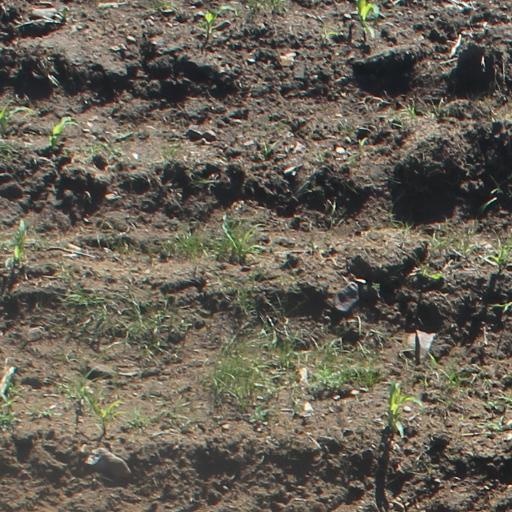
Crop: maize; corn